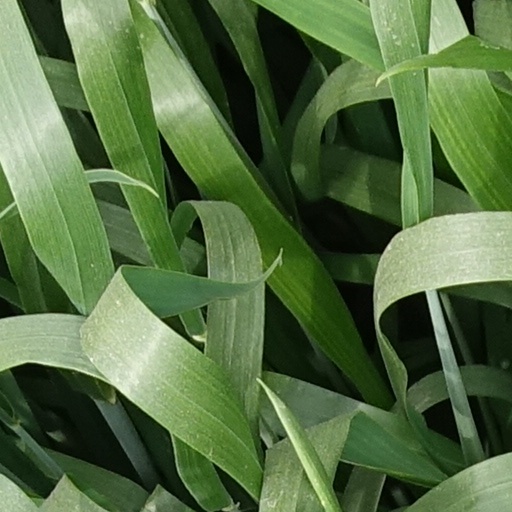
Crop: wheat